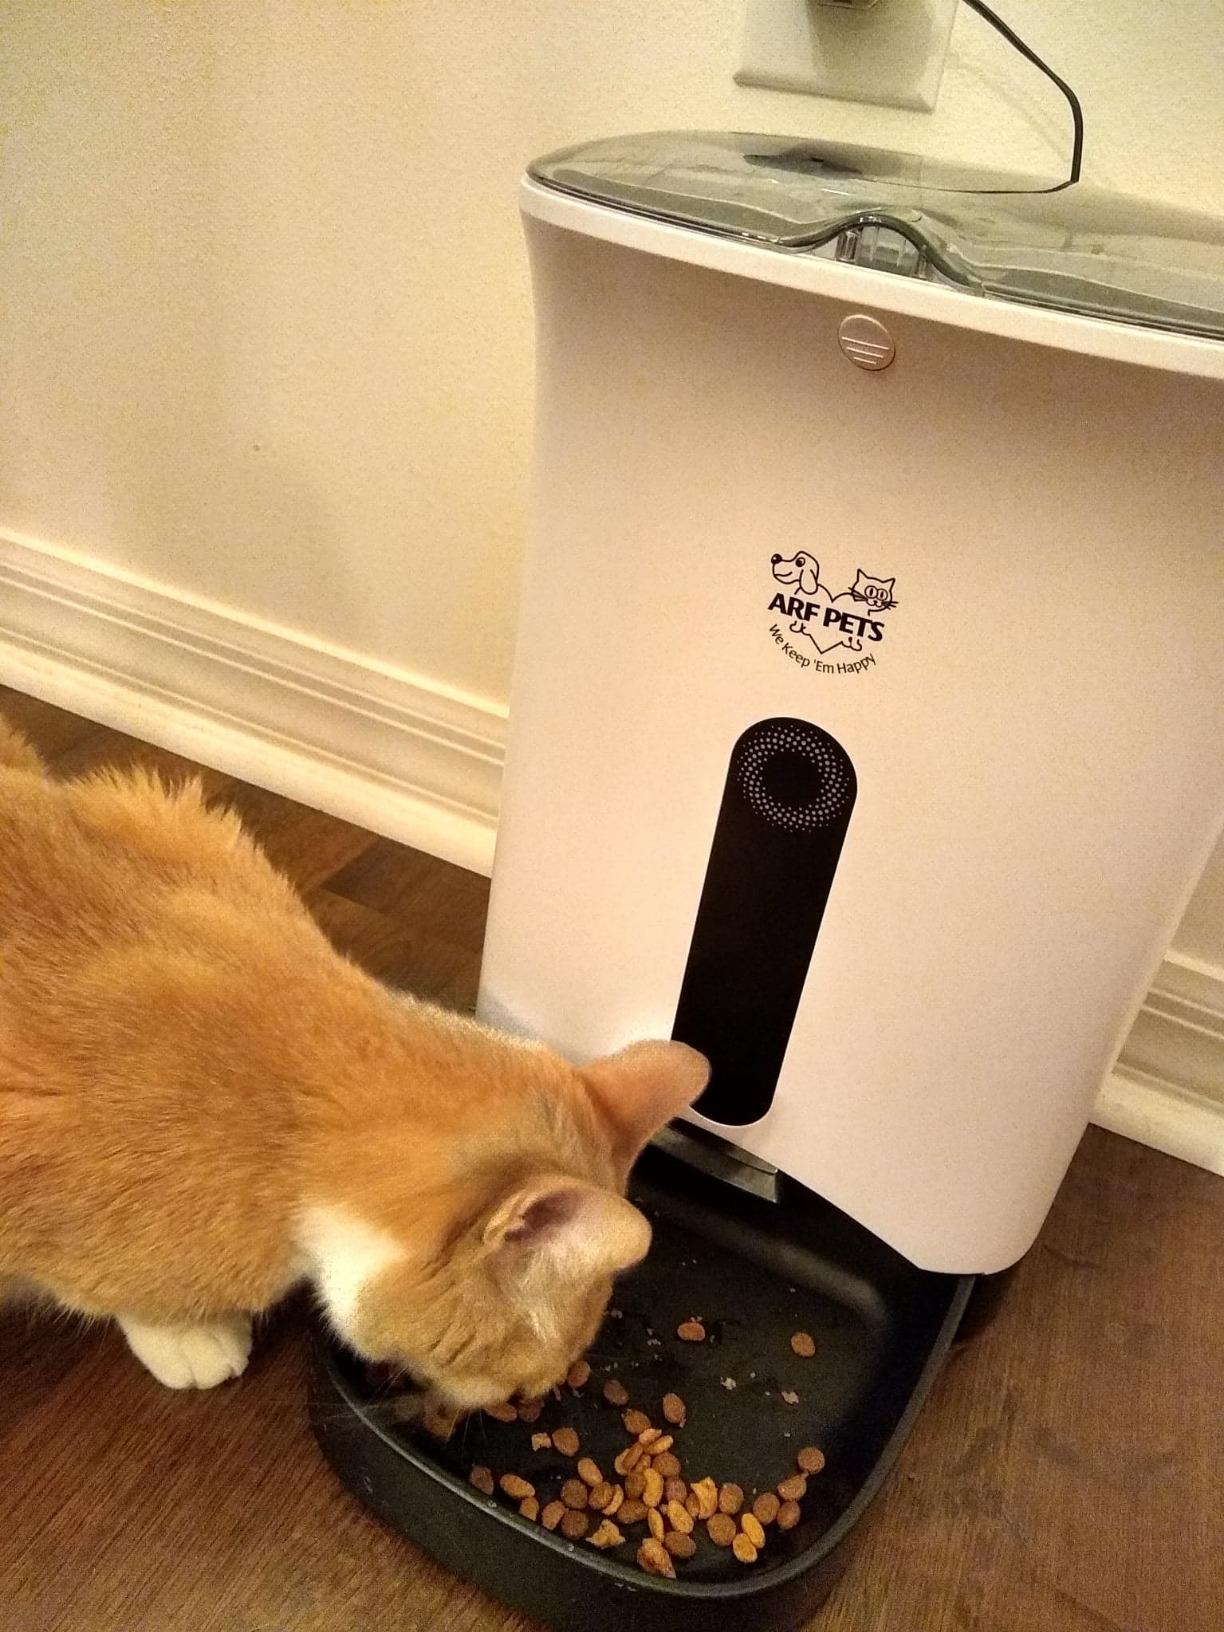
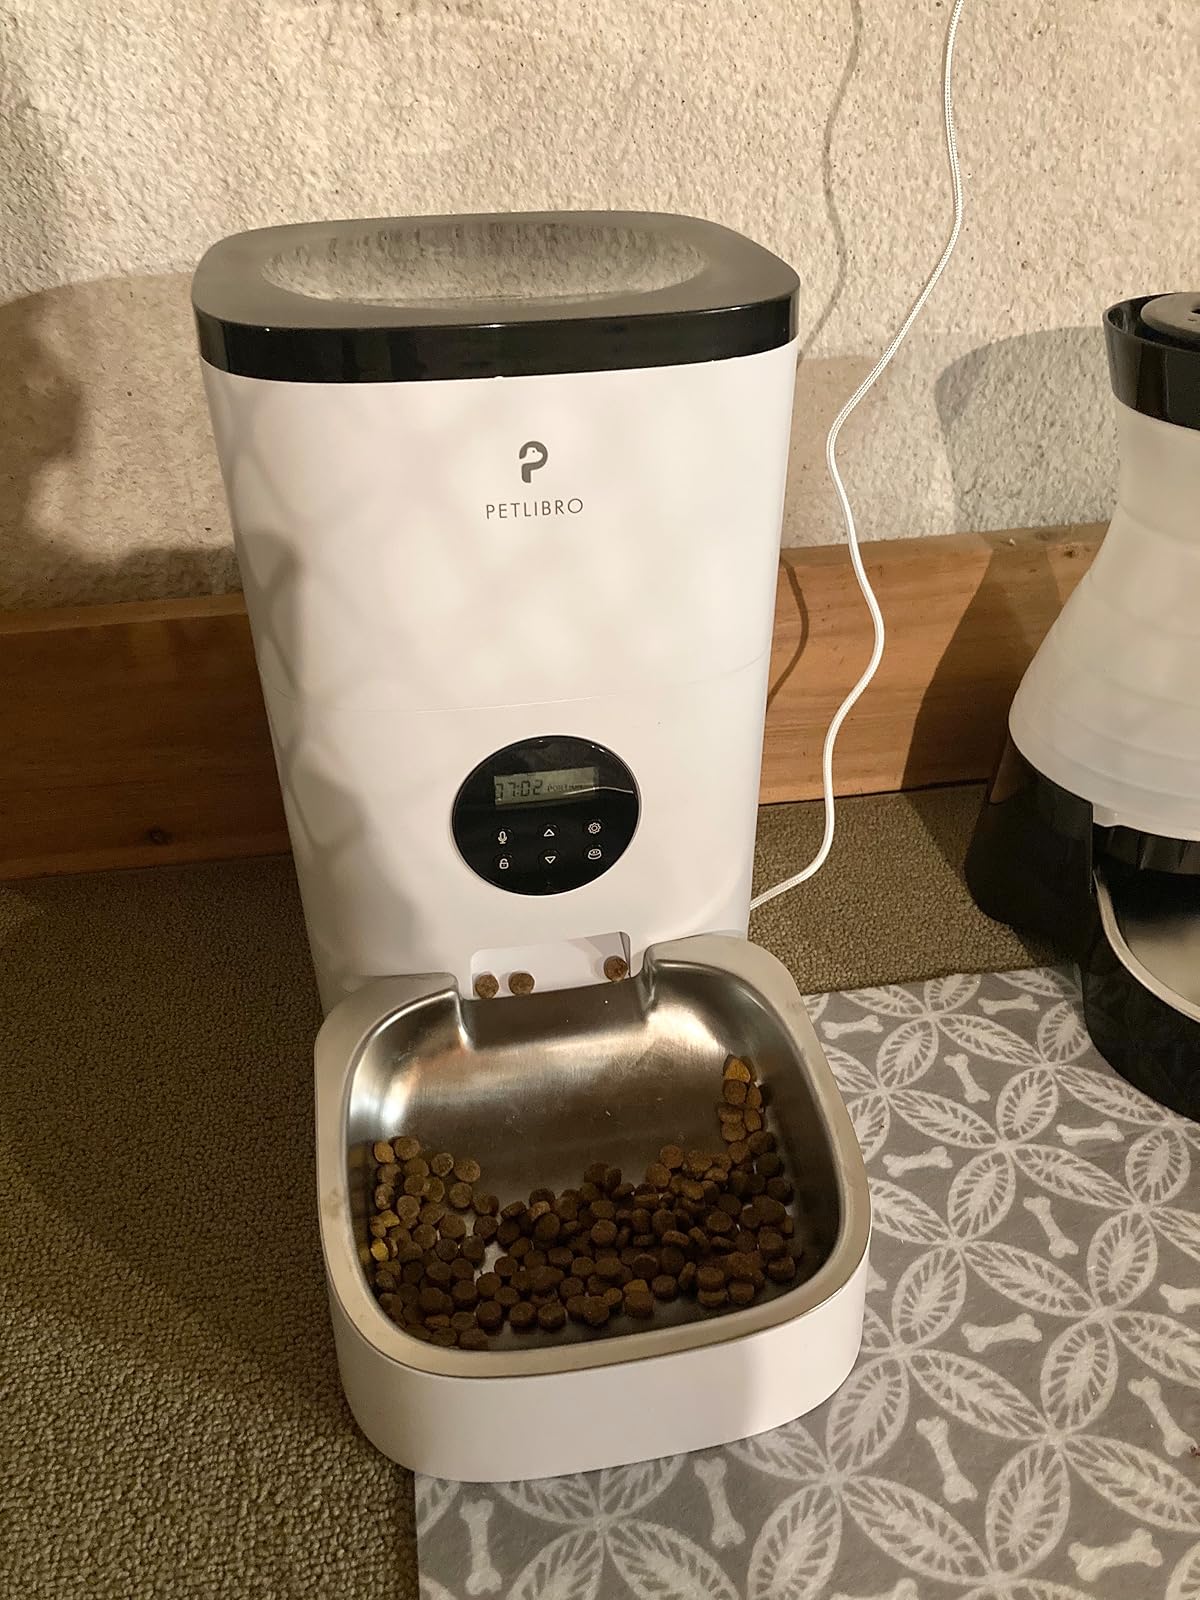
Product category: items_feeder
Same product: no